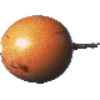
Label: granadilla